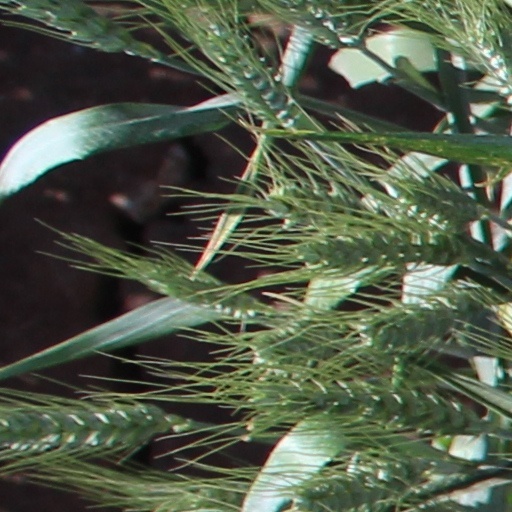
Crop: wheat